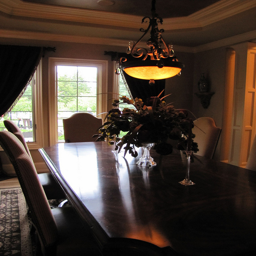
A wooden dining room table with flowers and a chandelier hanging above.
a table with flowers on it surrounded by chairs.
A lamp is hanging over a wooden table with chairs.
This is a living room table with several large chairs placed around it.
Chandelier hanging over a nice dining area with windows.